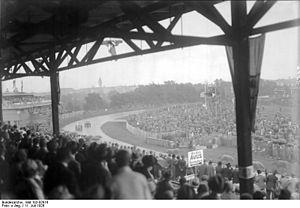
Otto Wilhelm Rudolf Caracciola, dit Rudolf Caracciola, né le 30 janvier 1901 à Remagen dans le royaume de Prusse, sous l'Empire allemand et mort le 28 septembre 1959 à Cassel dans la Hesse, en Allemagne de l'Ouest, est un coureur automobile et moto allemand puis suisse. Il est considéré comme l'un des plus grands pilotes de Grands Prix d'avant-guerre et reconnu pour son perfectionnisme. Son record de victoires au Grand Prix d'Allemagne est toujours inégalé en 2020.
Pierre Clause est un ancien pilote automobile français, sur circuits.
Résultats du Grand Prix automobile d'Allemagne 1926 qui a eu lieu sur le circuit du AVUS le 11 juillet 1926 sous une pluie battante, causant une hécatombe d'accidents.